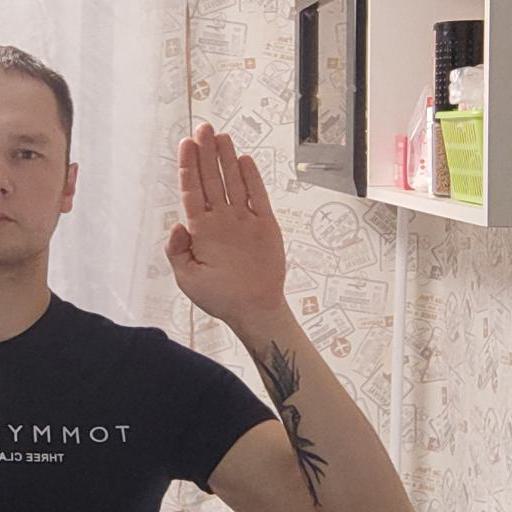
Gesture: stop